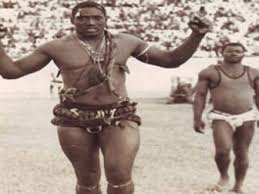
Waaw mbokk mi lii de gis naa ni góor la gu takk ay gàllaaj ci ndigg li ak ca dënn ba yékkati ay loxoom, xam naa ni daal mbërum làmb la. Gis naa beneen góor ca ginnaawam mu sol mbubbu def ngemb. Waaw loolu daal laa gis.